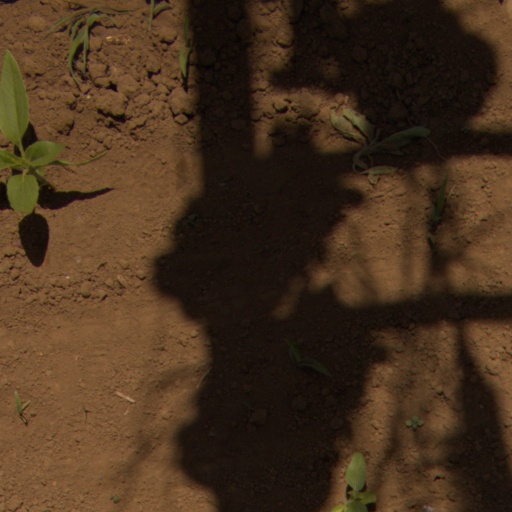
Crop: Jerusalem artichoke